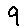
Label: 9